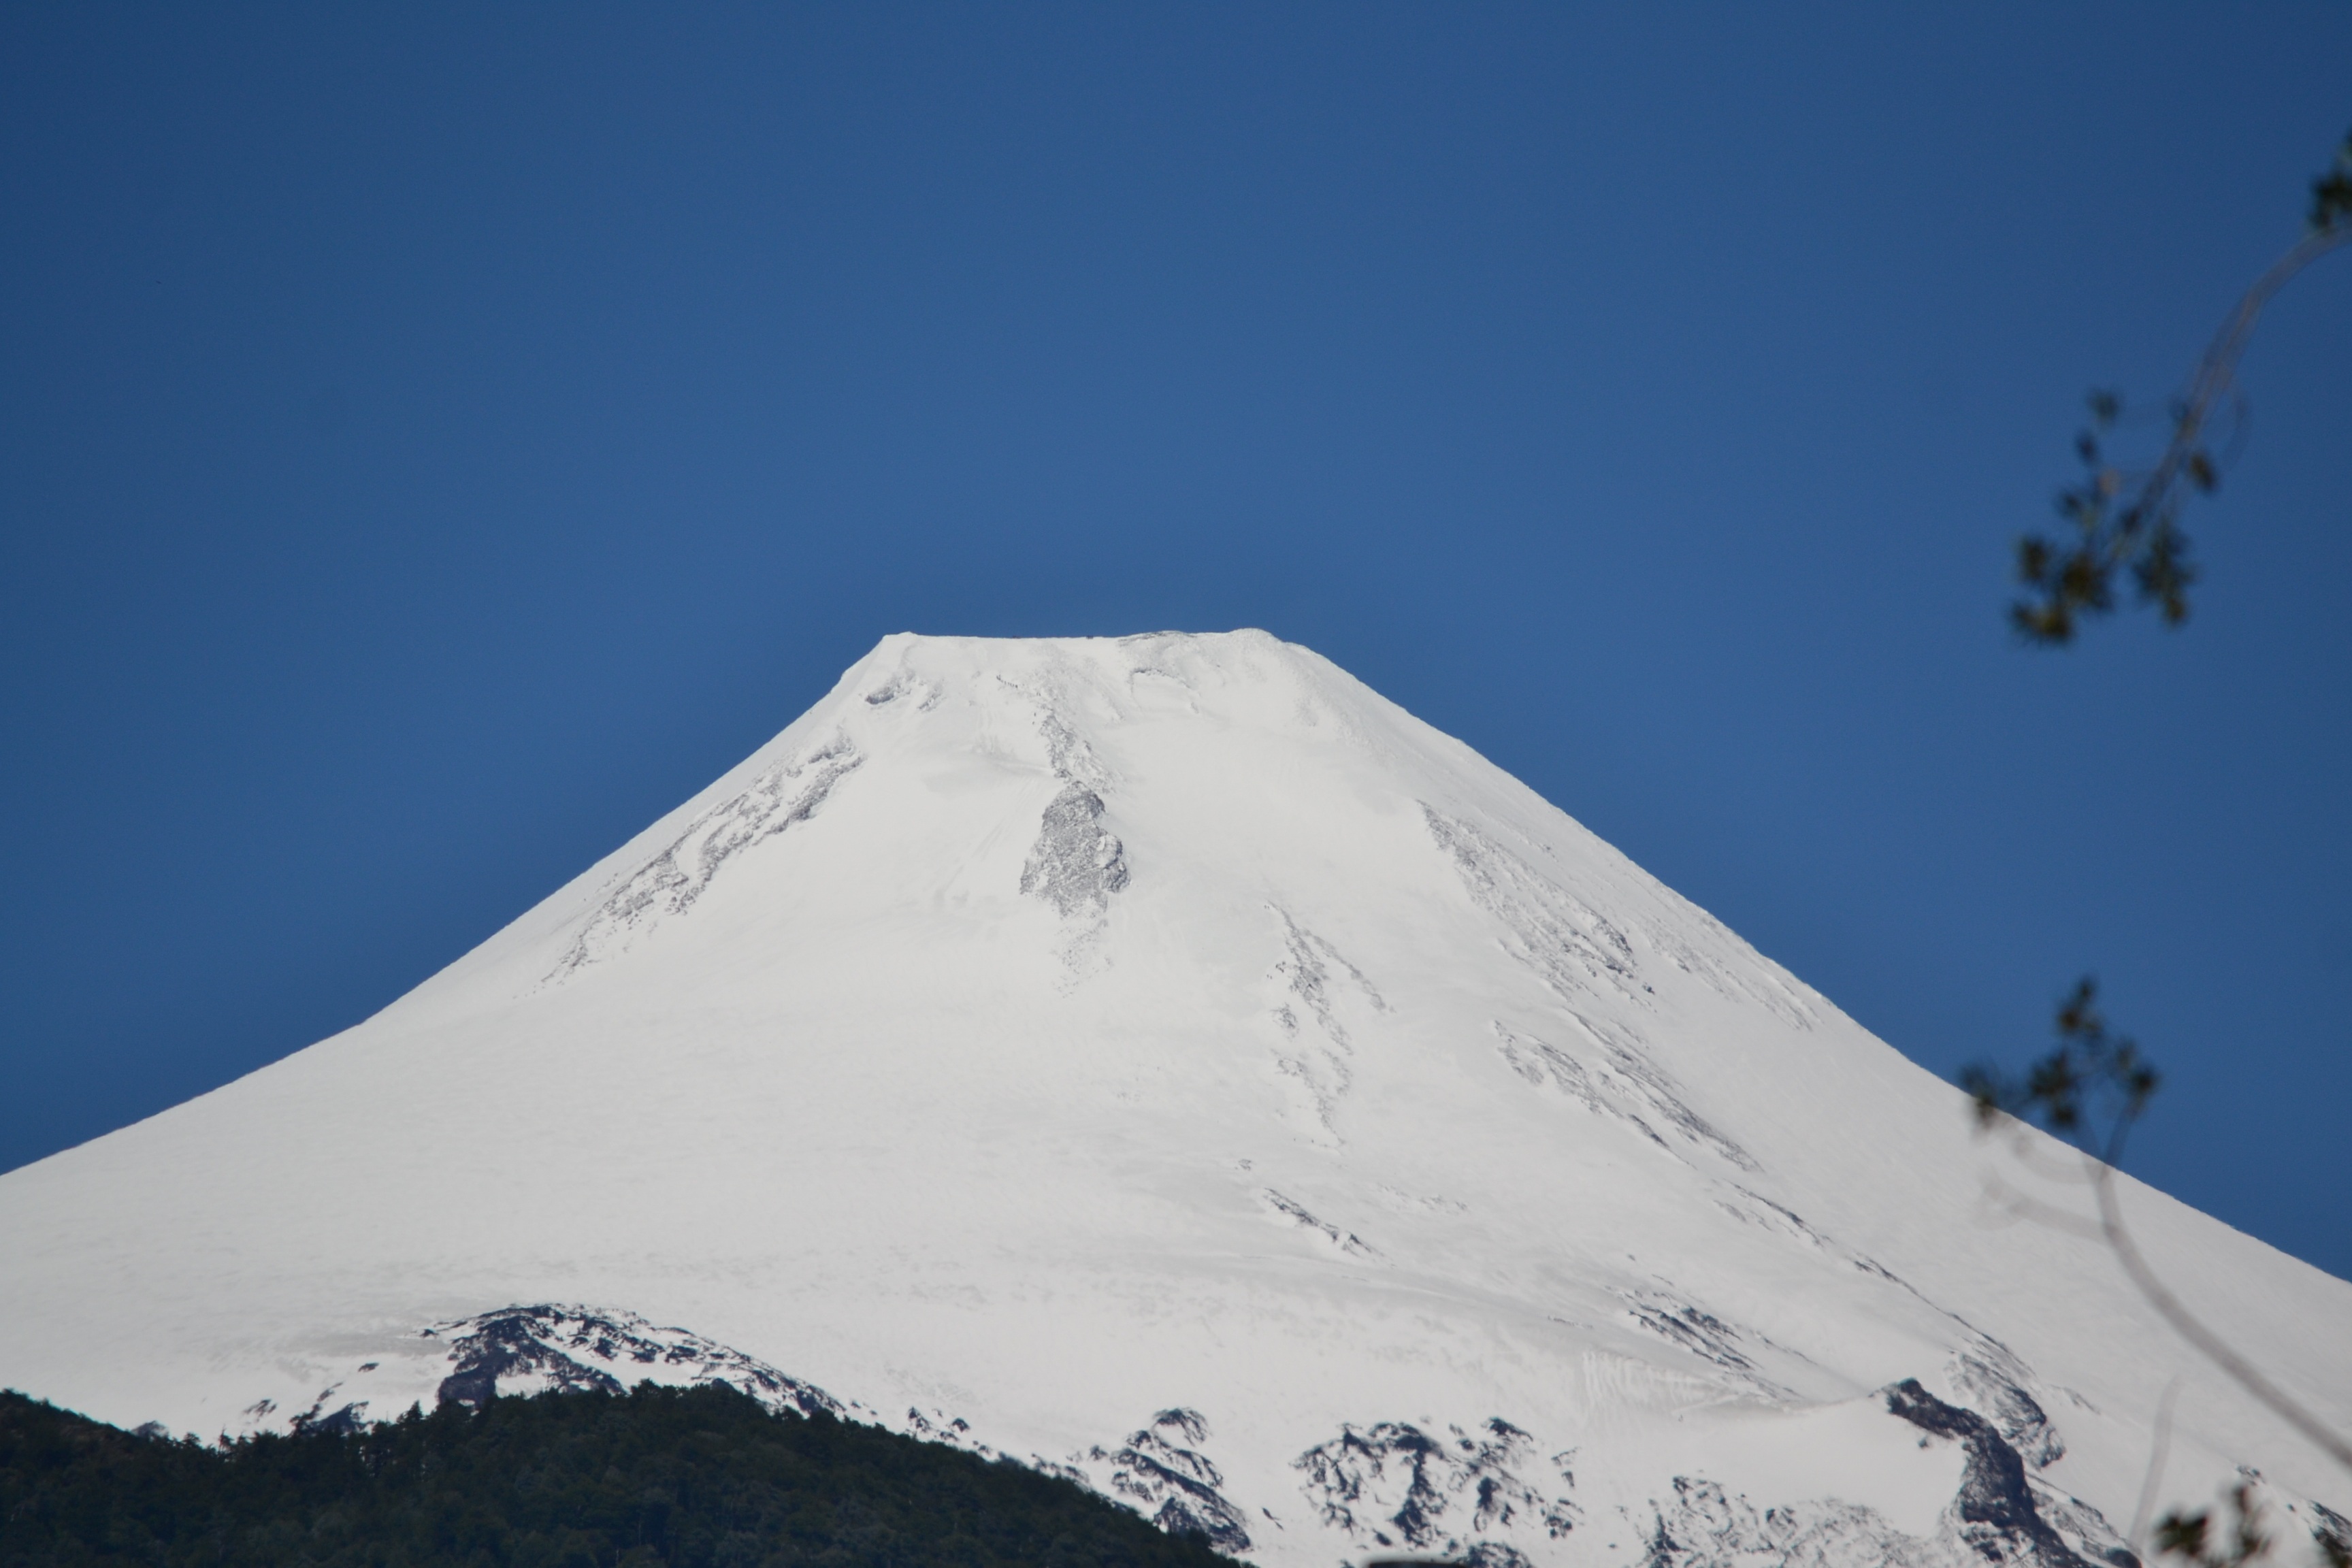
nature, mountain, snow, winter, sky, white, mountain range, weather, holiday, volcano, blue, ridge, summit, chile, mountain road, mountain landscape, mountaineering, south, clouds, plateau, villarica, landform, ski touring, high mountain, ski mountaineering, greatness, geographical feature, mountainous landforms, geological phenomenon